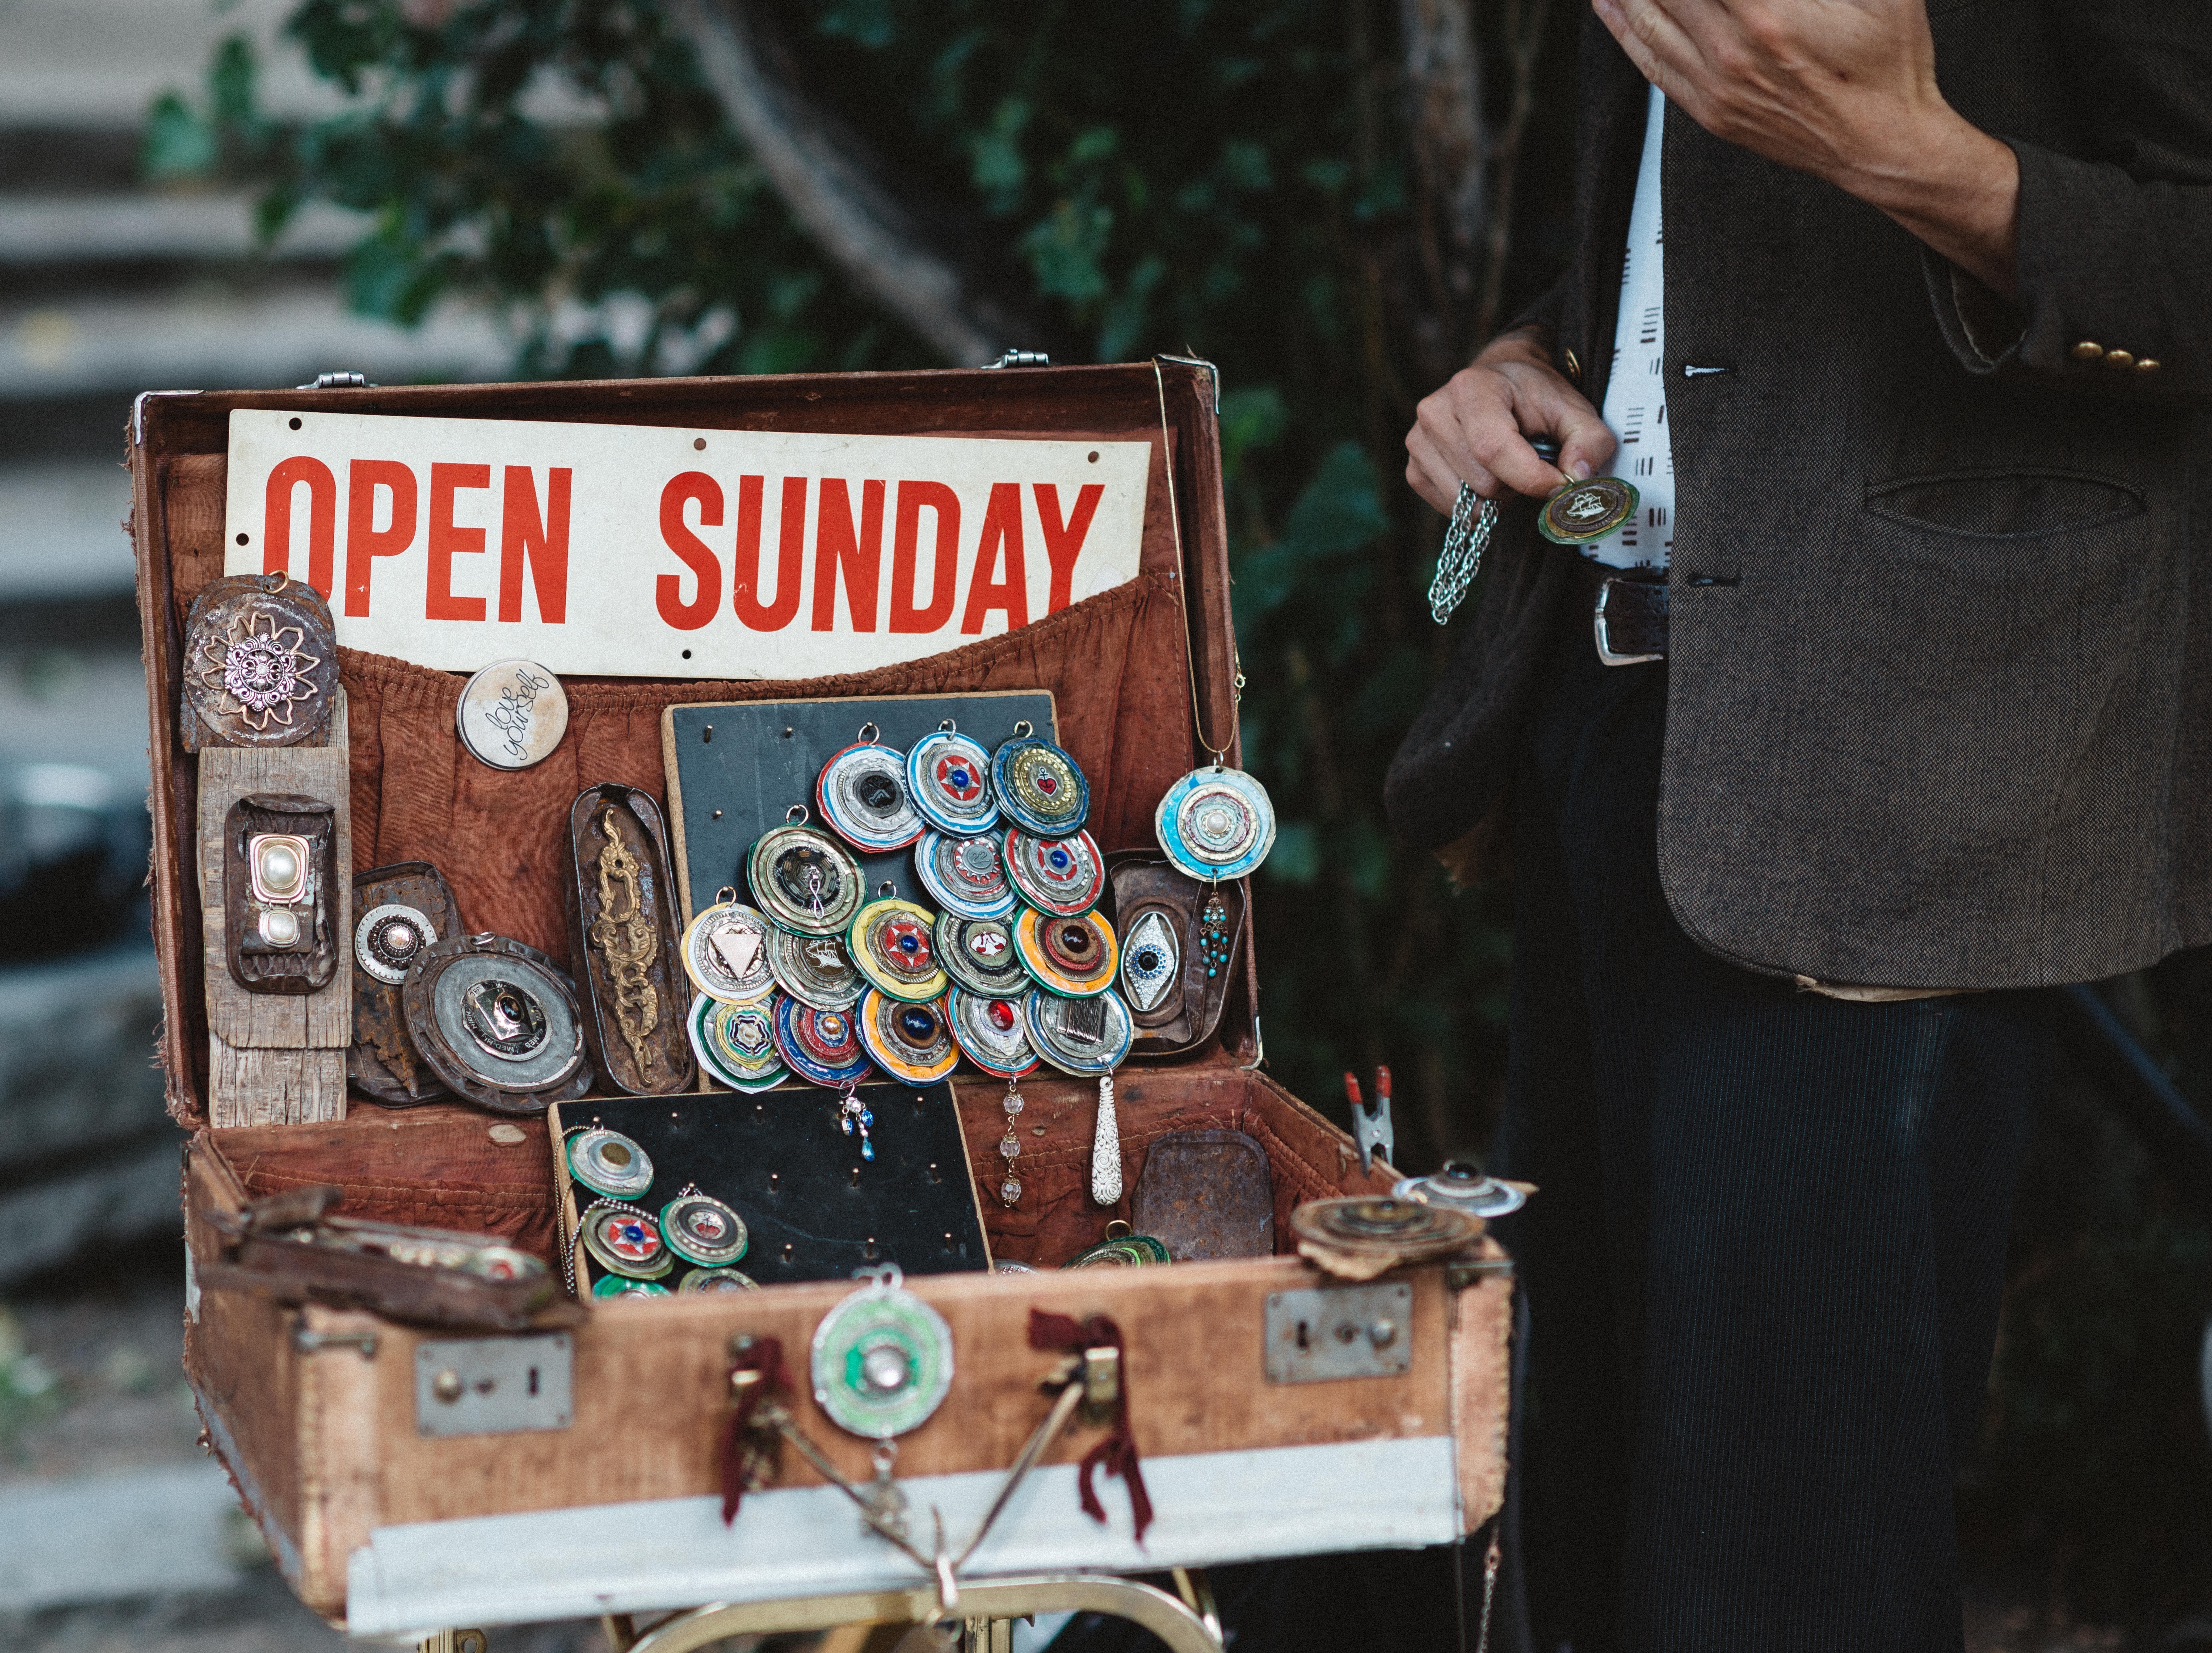
car, sign, vehicle, public space, jewellery, art, handmade, open sunday, street market